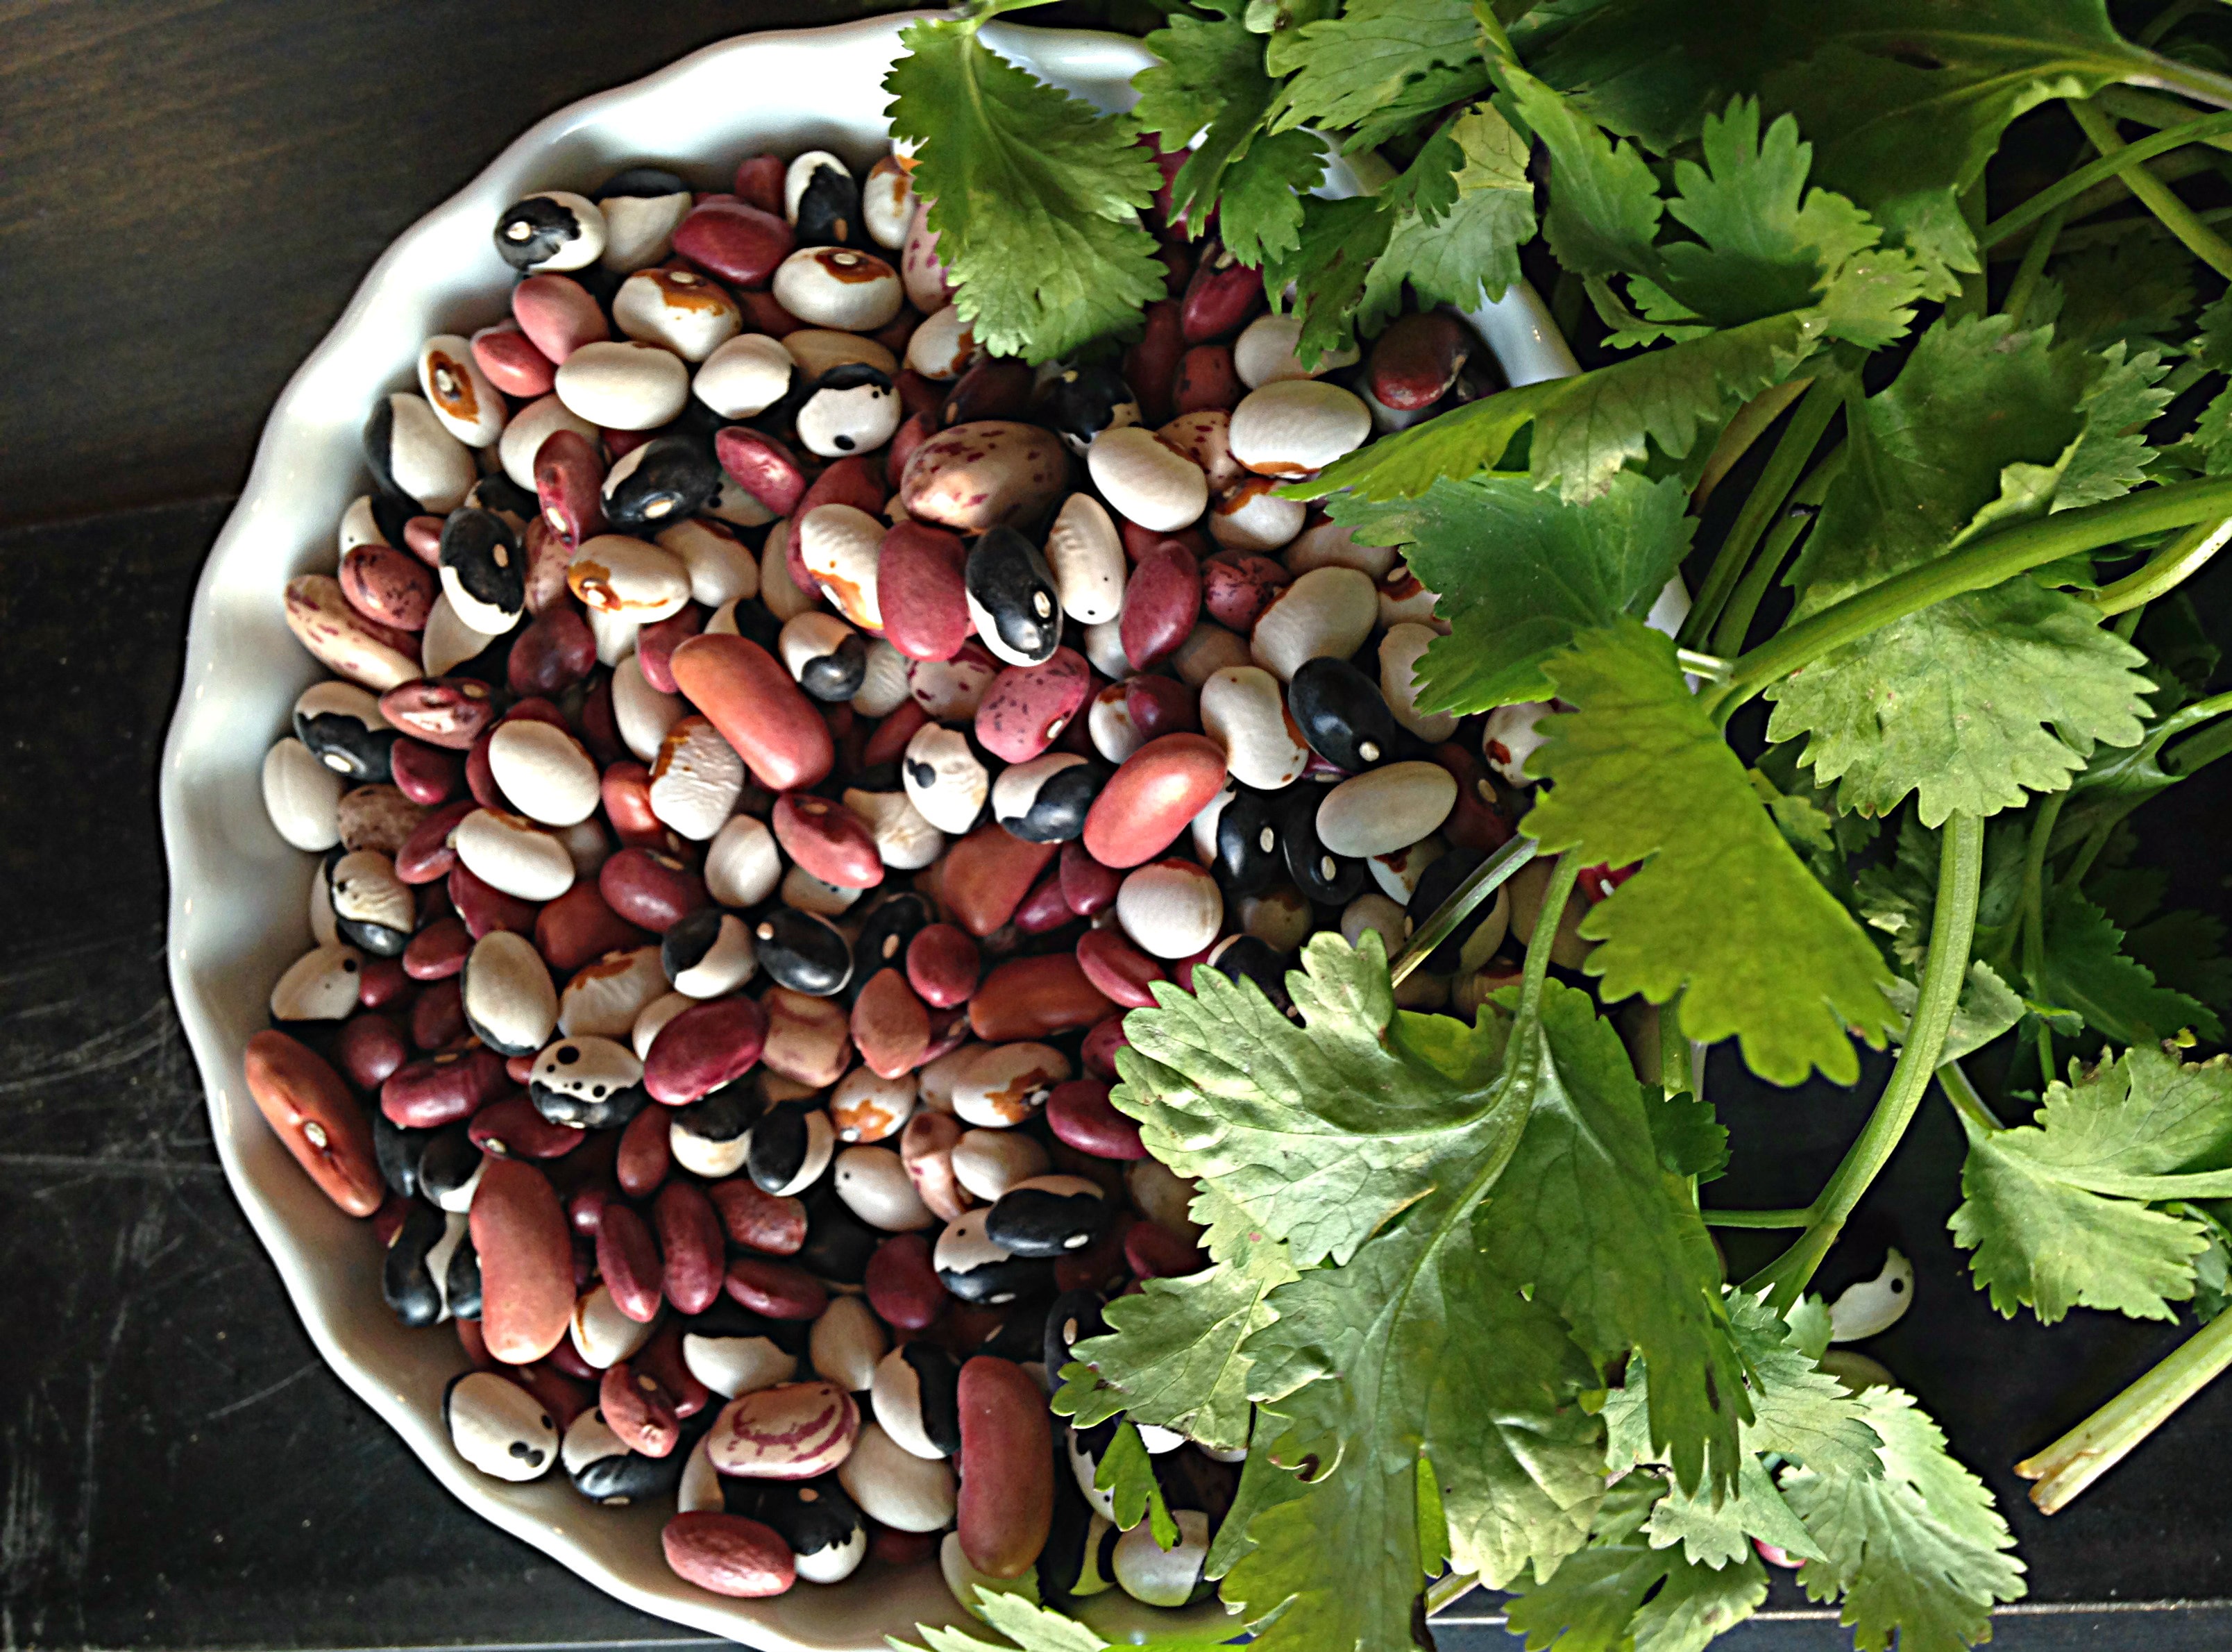
table, plant, flower, bowl, food, produce, vegetable, fresh, cilantro, beans, flowering plant, land plant